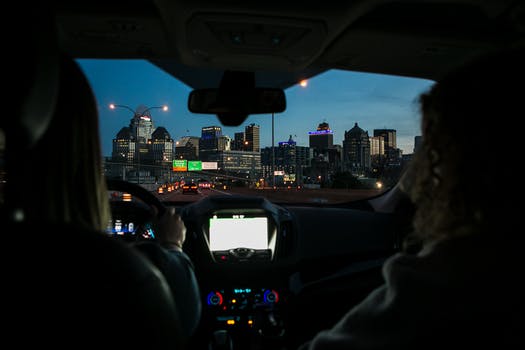
Label: No Watermark